Nicky Adams

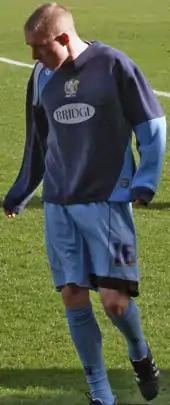
Adams playing for Bury in 2007

Adams was born in Bolton, Greater Manchester. Adams progressed through the Youth and Centre of Excellence system at Bury and shot to fame with a debut goal against Darlington as he made his first-team debut in a 1–0 home win in October 2005. After the match, Adams debut performance was praised by Chris Casper saying "I'm made up for young Nicky Adams, as he has really worked hard on his game, he's run himself into the ground for the team, and he took the goal well." Adams earned more playing time in the first team at Bury. The next season, Adams scored his second goal with an unstoppable shot from 35 yards in a 3–0 win over Grimsby Town on 26 August 2006. After the match, Adams spoke out about the goal, saying "It wasn't bad for a tap in". At the end of the season, Adams signed a new contract. The next season, Adams was soon on a goalscoring form, unlike his two season at Bury, and scored twelve goals this season, including his first brace in a 3–0 win over Barnet on 3 November 2007. After the match, Adams was named man of the match and was praised by Casper. At the end of the season, Adams won the Young player of the year, having received the most votes. Having won the Young player of the year, Adams was offered a new deal to stay at Bury but in June, Adams turned down a deal.